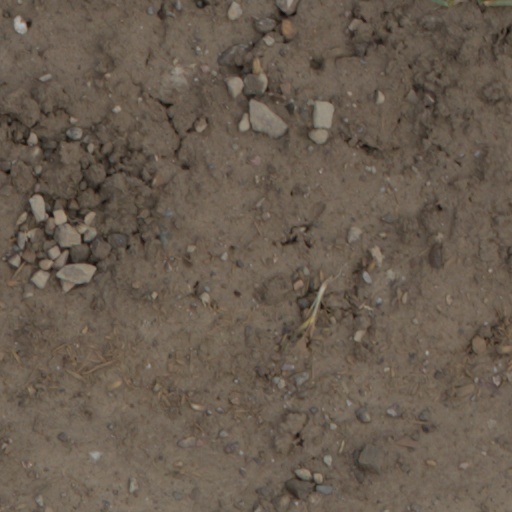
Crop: wheat